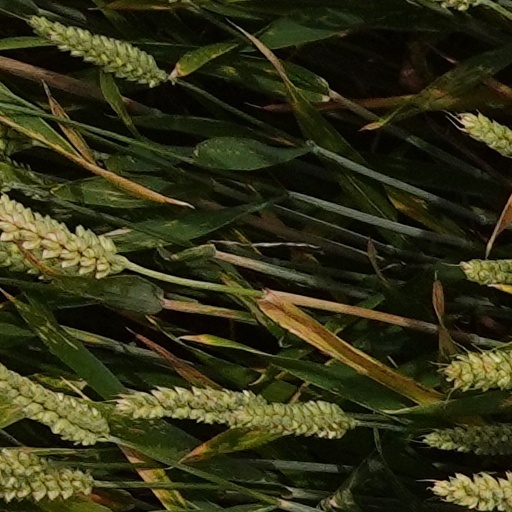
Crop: wheat